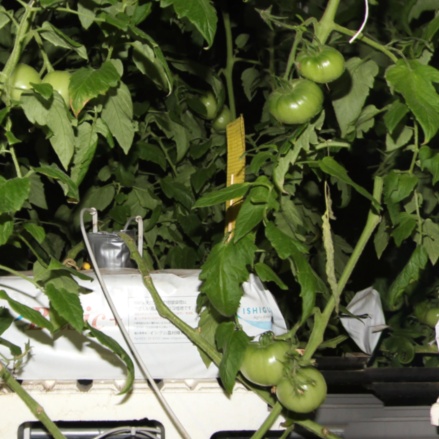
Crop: tomato